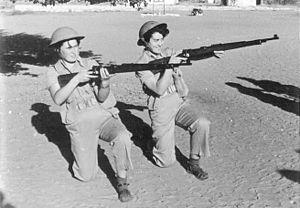
L'Armée israélienne fut l'un des rares utilisateur des carabines Mauser 98K en 7,62 × 51 mm Otan.